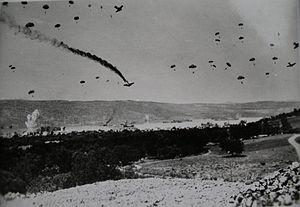
1941 est une année commune commençant un mercredi.